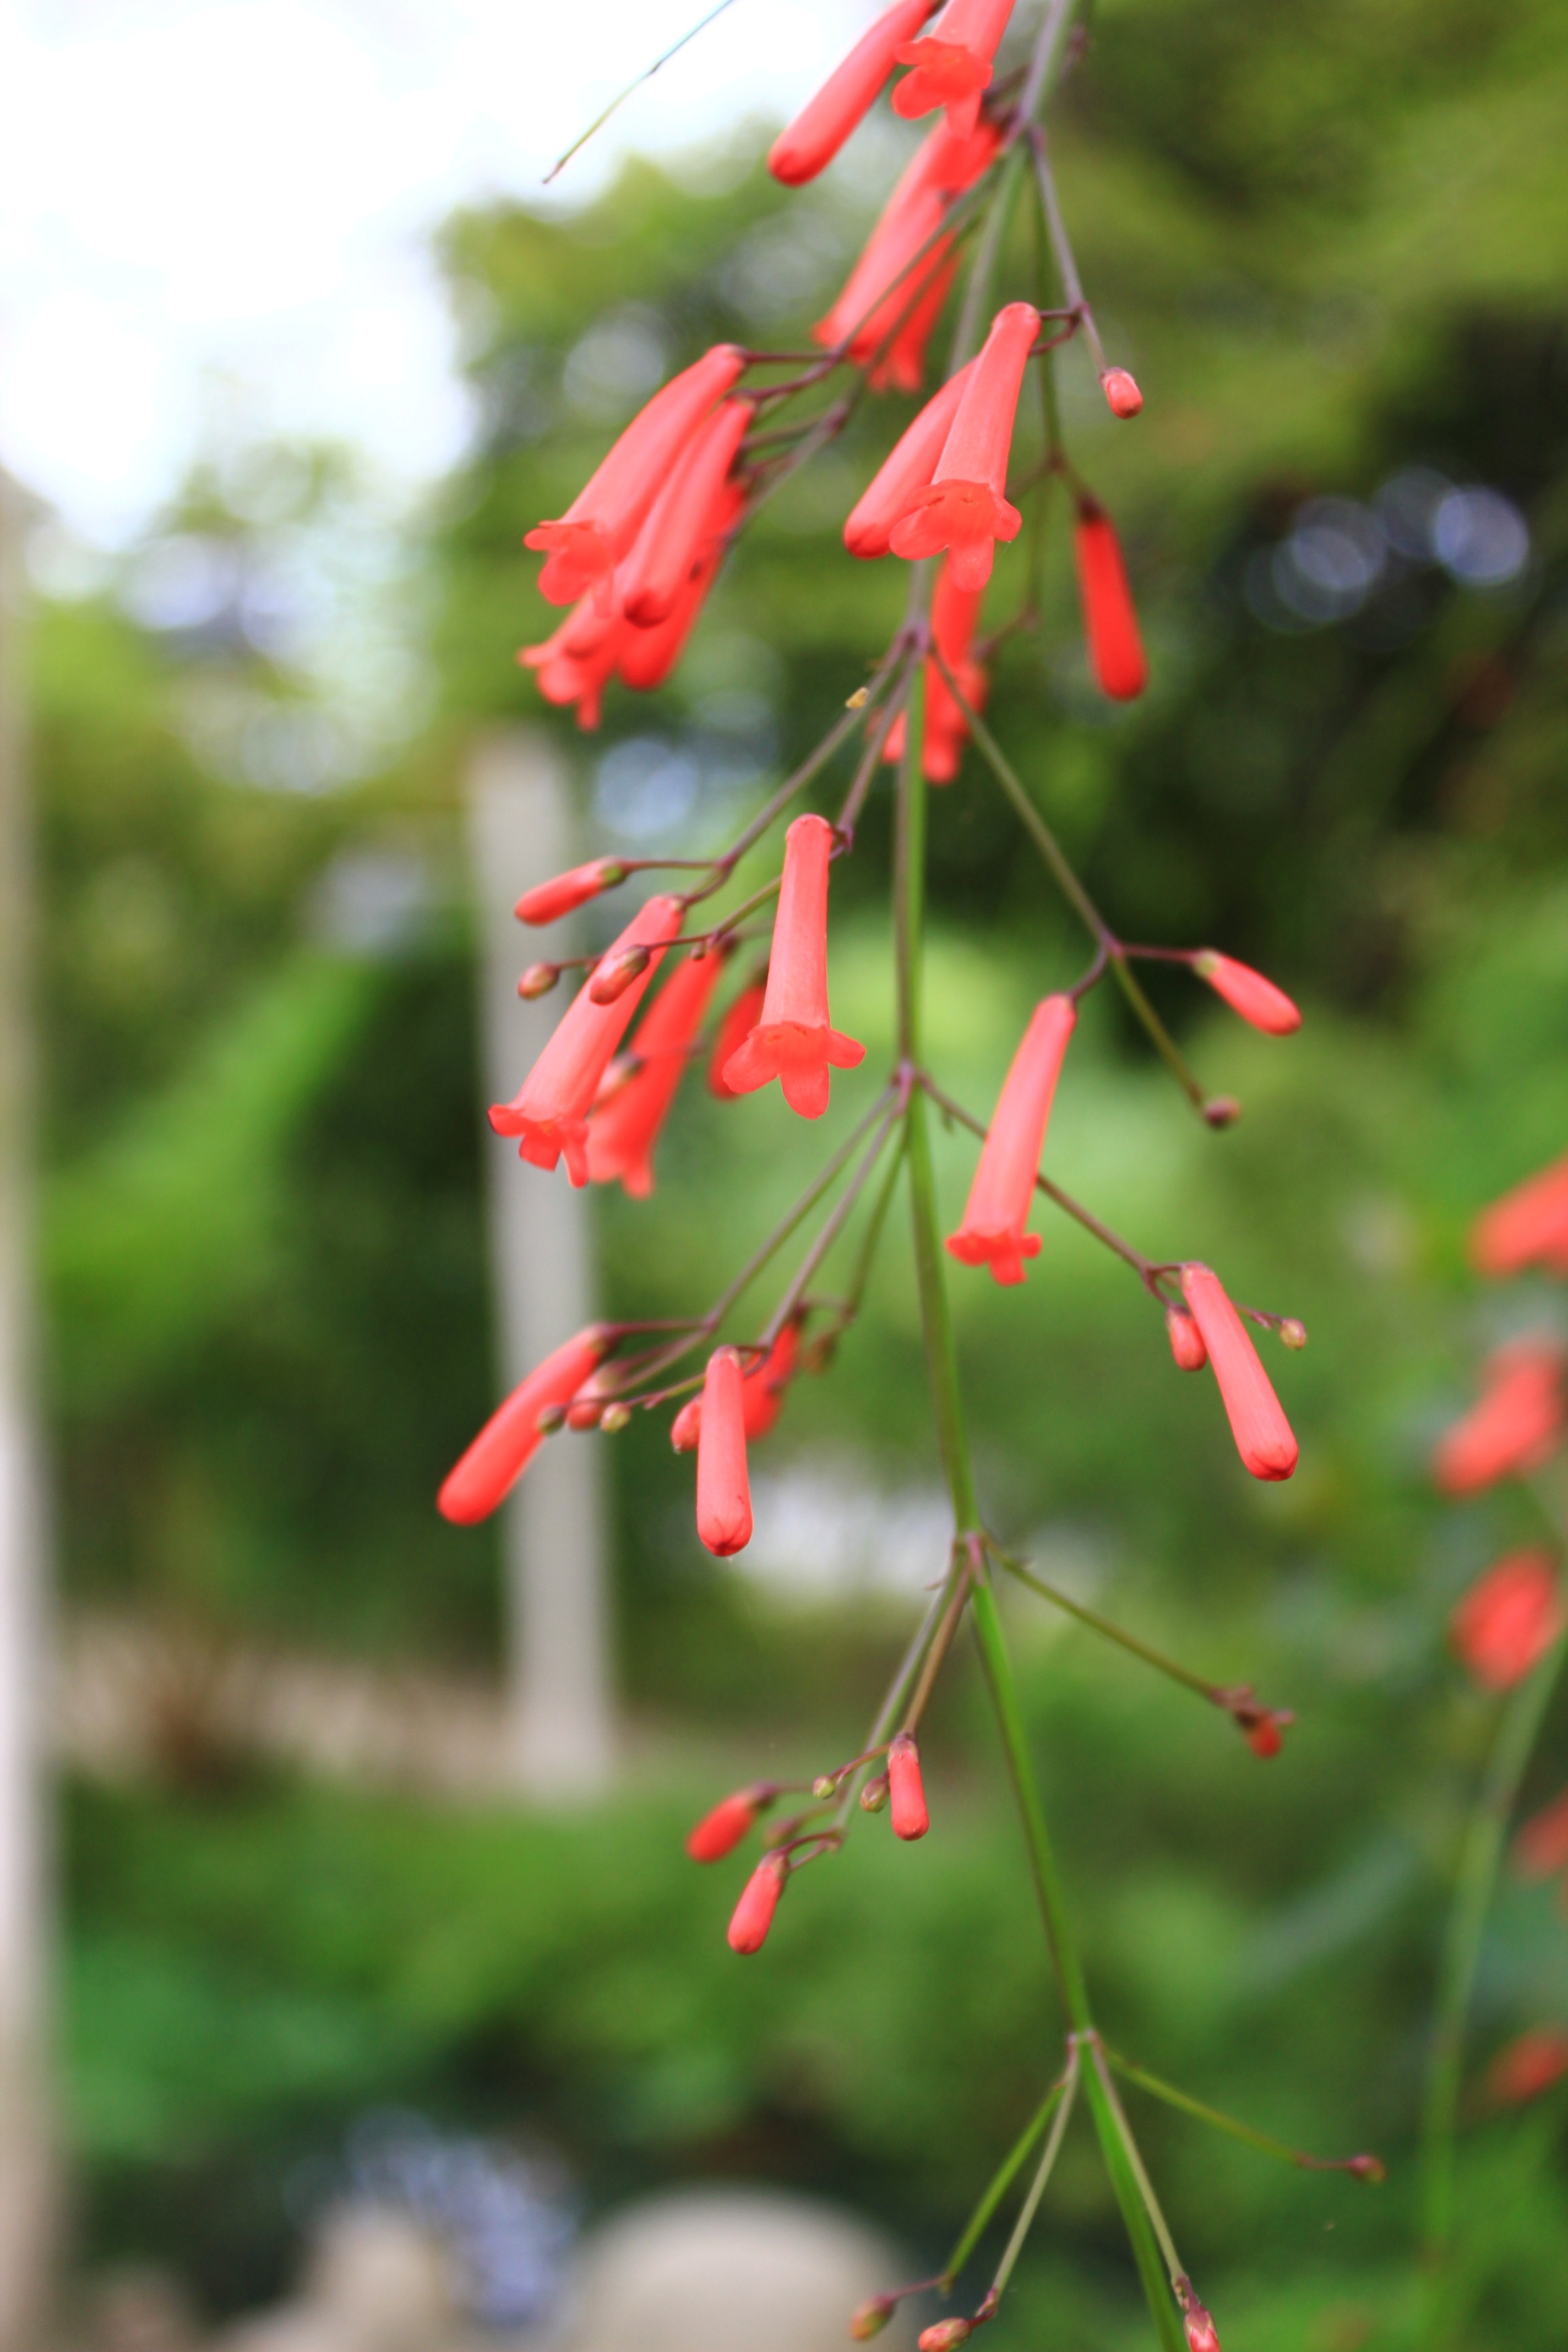
landscape, nature, blossom, plant, leaf, flower, botany, flora, wildflower, shrub, flowering plant, tree wood, plant stem, land plant